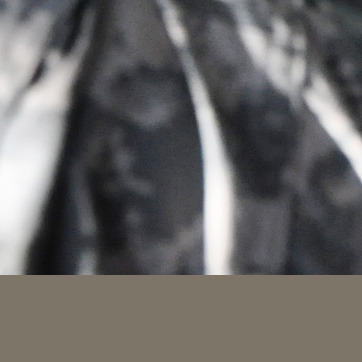
Material: fabric